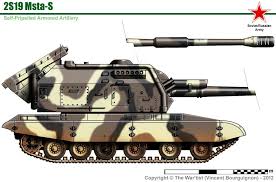
Label: 2S19_MSTA